Georgy Ratner

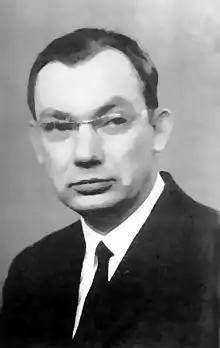

Georgy L. Ratner (1923–2001) was a Soviet and Russian surgeon, head of surgery at Samara State Medical University, and the founder of a school of vascular and heart surgeons in Russia.